1st Massachusetts Infantry Regiment

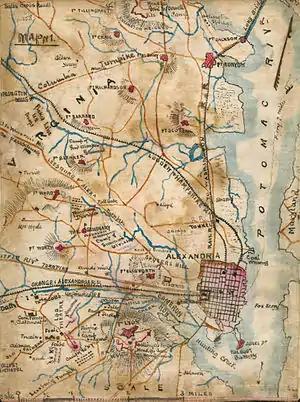
Map of Civil War forts near Alexandria, showing Fort Albany (ca. September 1861)

On Tuesday, July 16, the regiment received orders to march with their brigade into Virginia as Gen. McDowell commenced to move his army to meet the Confederate forces gathered around the important railroad junction at Manassas, Virginia. At 3:00 p.m., the 1st, in company with the 2nd and 3rd Michigan and the 12th New York Regiments, constituting Col. Richardson's brigade, crossed the Potomac via the Chain Bridge into Virginia, and began a march towards Vienna. The men noted the support of local Unionists as the marched and reached their bivouac at 11:00 p.m. Throughout Tuesday and Wednesday, the regiment saw evidence of the rebel army in trees felled as obstacles across the road and various pieces of clothing and equipment left along the road side.